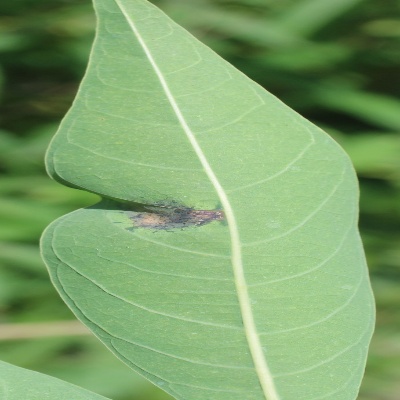
Crop: Cassava
Condition: bacterial blight